The Girl in Black Stockings

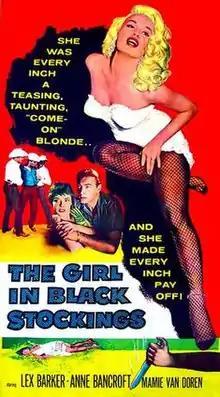

The Girl in Black Stockings is an American B movie mystery film released by United Artists in 1957. Directed by Howard W. Koch, it stars Lex Barker, Anne Bancroft, and Mamie Van Doren.